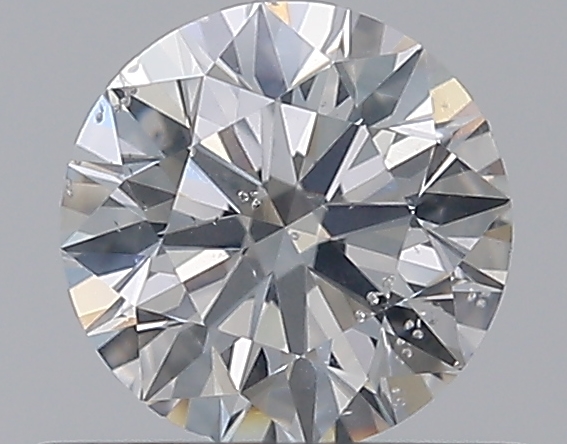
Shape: round
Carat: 0.5
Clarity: SI2
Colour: F
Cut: VG
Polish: EX
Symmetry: VG
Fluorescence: N
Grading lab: GIA
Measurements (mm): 4.99 x 5.01 x 3.17